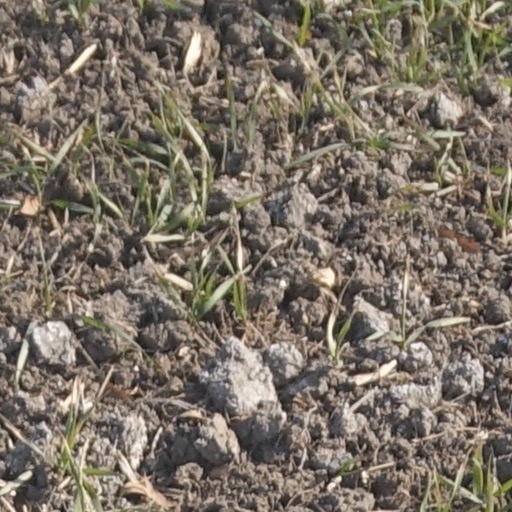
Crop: wheat